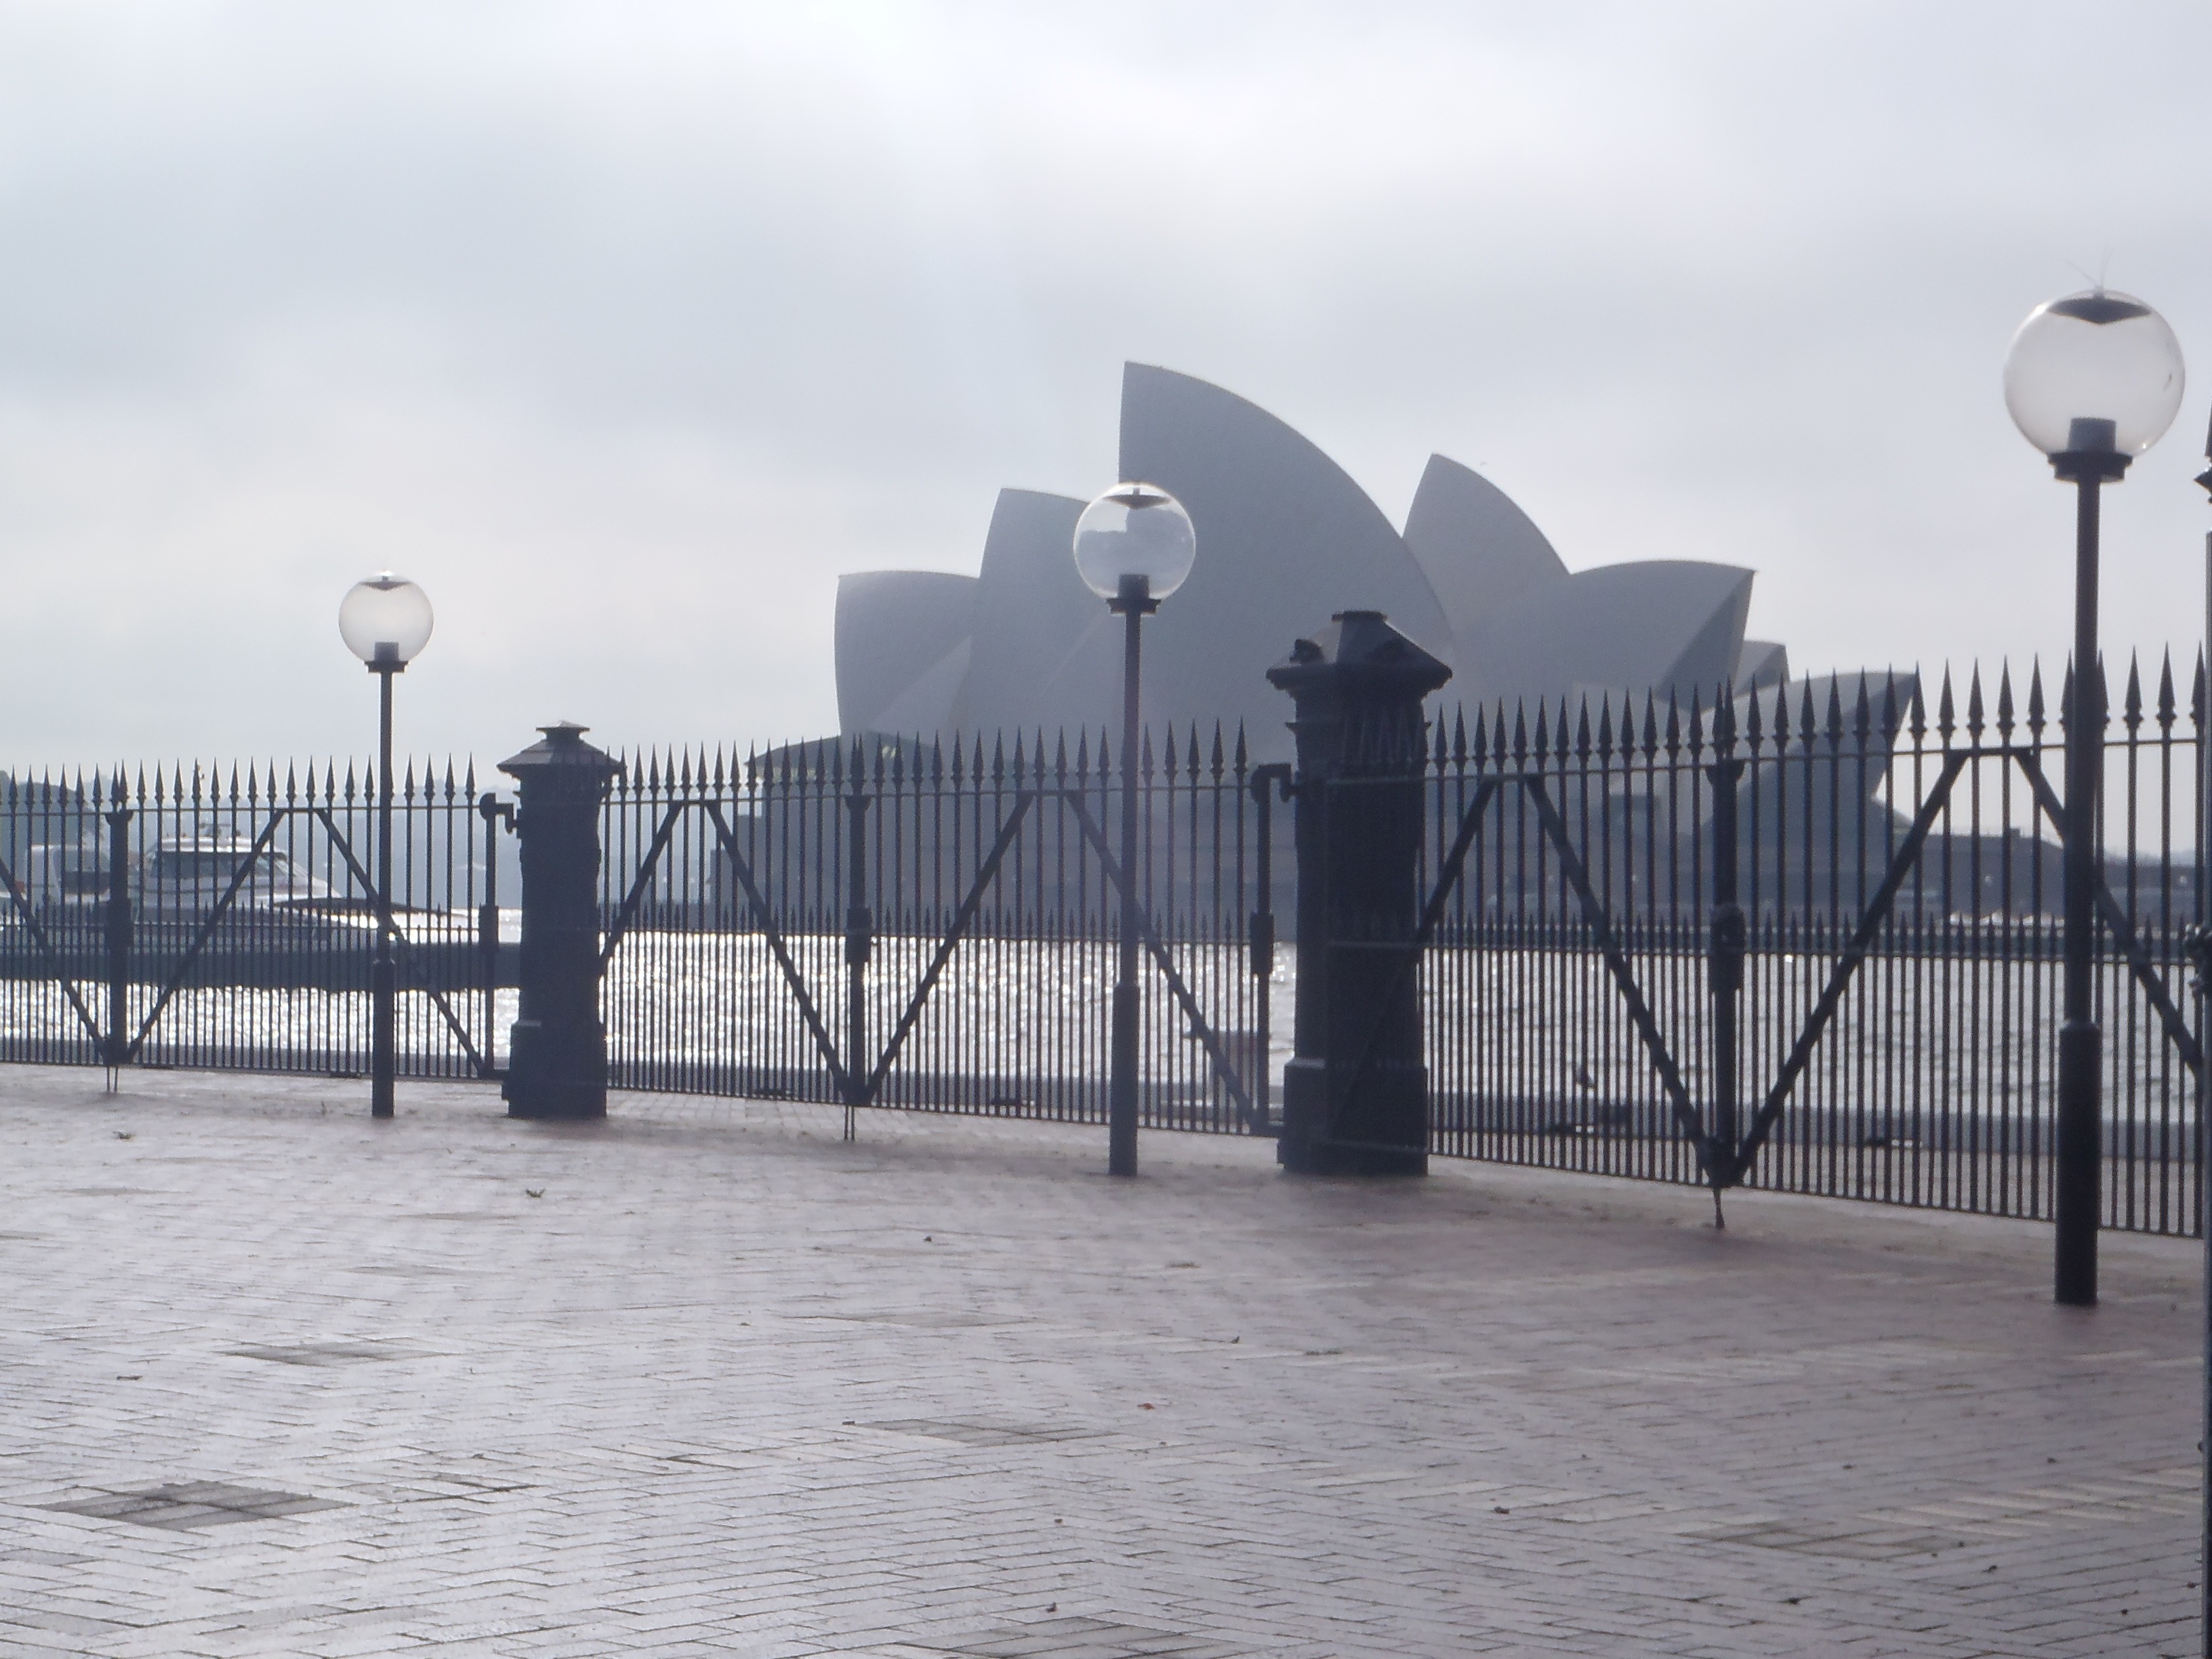
sea, boardwalk, city, pier, walkway, sydney, opera house, concert hall, australia, cities